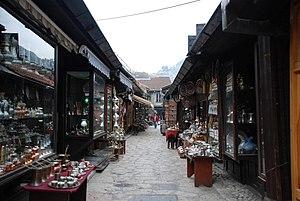
Kazandžiluk est un bazar situé en Bosnie-Herzégovine, sur le territoire de la Ville de Sarajevo. Cet ensemble urbanistique, qui remonte au XVIᵉ siècle, est inscrit sur la liste des monuments nationaux de Bosnie-Herzégovine.